Helen Mirren

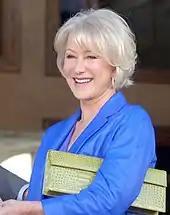
Mirren at the Hollywood Walk of Fame in 2013

Mirren's biggest critical and commercial success became Robert Altman's all-star ensemble mystery film "Gosford Park" (2001). A homage to writer Agatha Christie's whodunit style, the story follows a party of wealthy Britons and an American, and their servants, who gather for a shooting weekend at an English country house, resulting in an unexpected murder. It received multiple awards and nominations, including a second Academy Award nomination and first Screen Actors Guild Award win for Mirren's portrayal of the sternly devoted head servant Mrs. Wilson. Mirren's last film that year was Fred Schepisi's dramedy film "Last Orders" opposite Michael Caine and Bob Hoskins. In 2003, Mirren starred in Nigel Cole's comedy "Calendar Girls", inspired by the true story of a group of Yorkshire women who produced a nude calendar to raise money for Leukaemia Research under the auspices of the Women's Institutes. Mirren initially was reluctant to join the project, dismissing it as another middling British picture, but rethought her decision upon learning of the casting of co-star Julie Walters. The film was generally well received by critics, and grossed $96 million worldwide. In addition, the picture earned Satellite, Golden Globe, and European Film Award nominations for Mirren. Her other film that year was the Showtime television film "The Roman Spring of Mrs. Stone" opposite Olivier Martinez, and Anne Bancroft, based on the 1950 novel of the same title by Tennessee Williams.